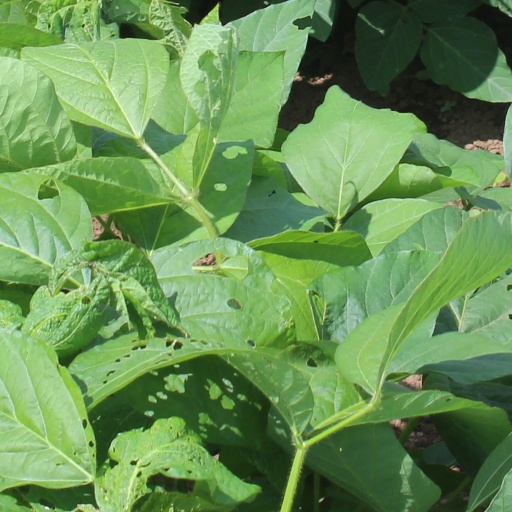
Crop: soybean